David Gest

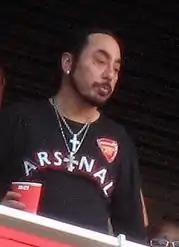
Gest in 2007

David Alan Gest (May 11, 1953 – April 12, 2016) was an American producer and television personality. Gest founded the American Cinema Awards Foundation in 1983. He produced the television special "" in 2001, which was the last reunion of Michael Jackson and the Jacksons coming almost 17 years after their previous reunion. Gest appeared on the 2006 series of the British reality television show "I'm a Celebrity... Get Me Out of Here!". He frequently made tabloid headlines during his marriage with Liza Minnelli. In 2016, Gest appeared in "Celebrity Big Brother 17" in the UK but elected to leave the show after 13 days due to "medical reasons". This resulted him finishing in 13th place.